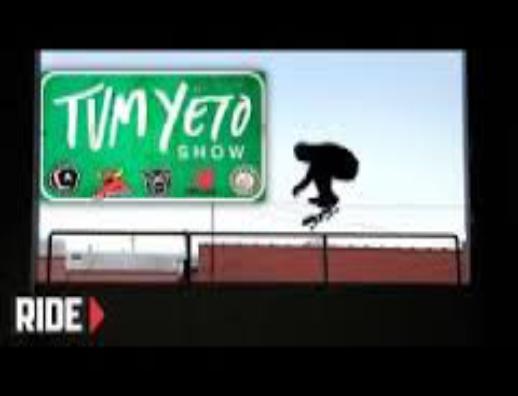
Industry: Leisure